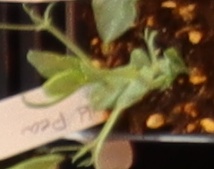
Label: Field Pea